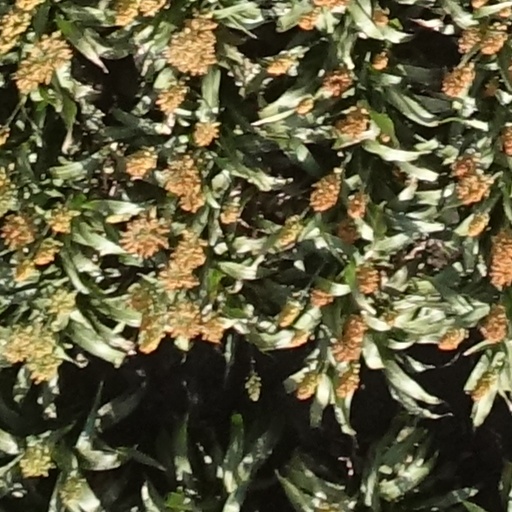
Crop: sorghum